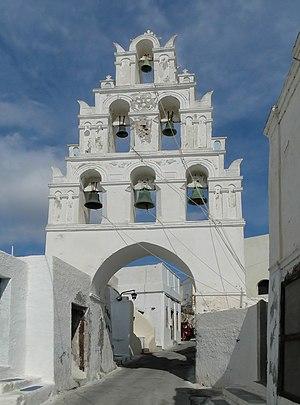
Clocher de l'église de la Vierge Marie à Megalohori, Santorin, Grèce